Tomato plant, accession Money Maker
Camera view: tilt-top (135 deg); turntable rotation: 0 degrees
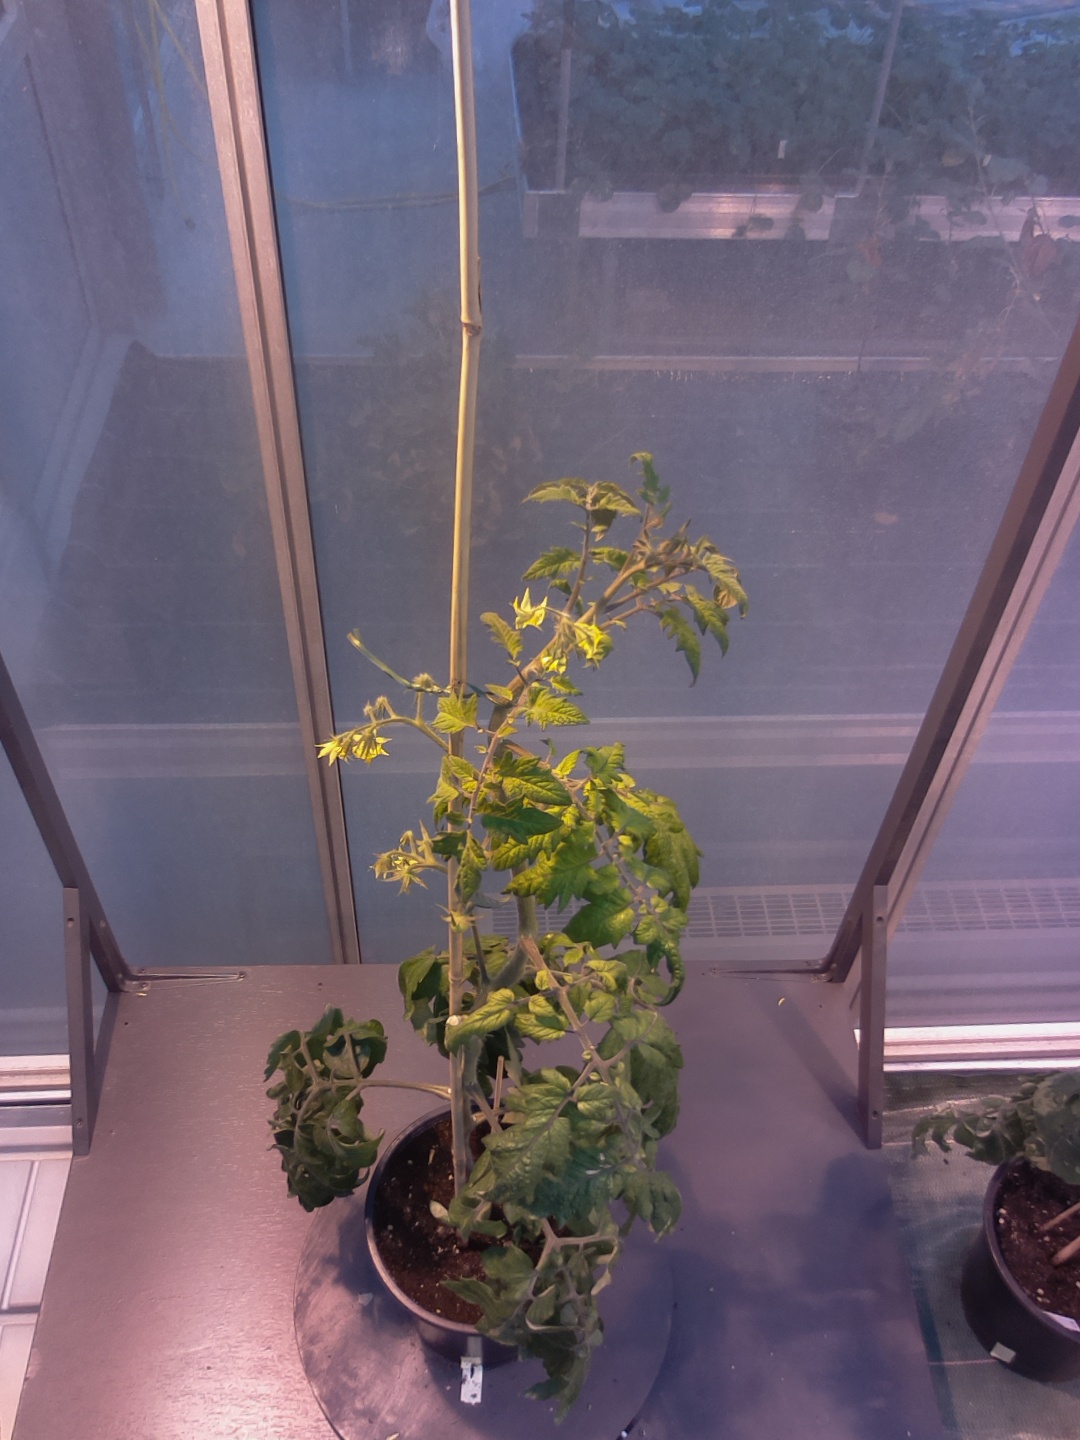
BBCH growth stage 70: Fruits at the main stem or branches visibles